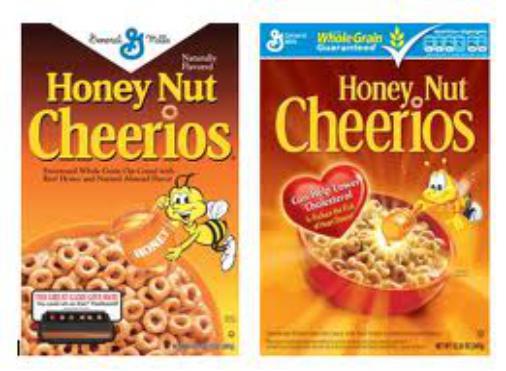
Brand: Cheerios
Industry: Food